Funazushi

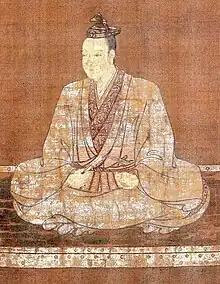
Akechi Mitsuhide. Some say that he killed his lord because he prepared his lord "funazushi" and was offended, so he resented his lord.

Oda Nobunaga, who helped end the Sengoku period of Japanese civil war in the 16th century, was killed by his subordinate Akechi Mitsuhide. There are various theories as to the cause of the murder, but one theory is that Mitsuhide held a grudge against Akechi Mitsuhide, who prepared the dinner hosted by Oda Nobunaga just before the murder, because Nobunaga complained that the fish he was served was rotten. "Funazushi" was also served at this meal.